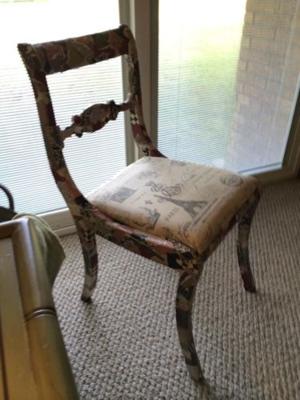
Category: chair